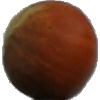
Label: nut_forest